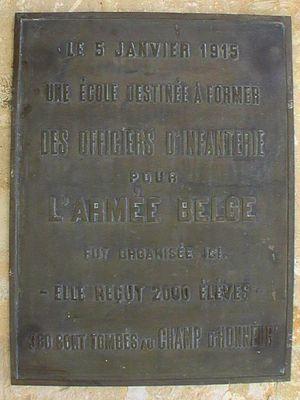
Gaillon - CISLA Infanterie - plaque commémorative - château
Le château de Gaillon est un château de la Renaissance, bâti sur l'emplacement d'un château médiéval, situé sur la commune de Gaillon dans le département français de l'Eure et dans la région Normandie. Il fait l’objet de plusieurs protections au titre des monuments historiques.